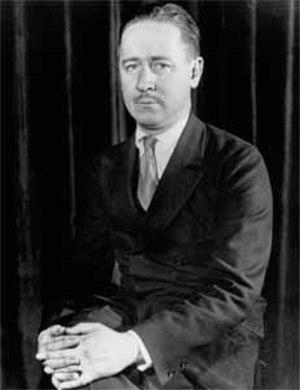
Le Dragon récalcitrant est le quatrième long-métrage d'animation des studios Disney. Sorti en 1941, il est inspiré en partie du roman pour enfants homonyme de Kenneth Grahame, publié en 1898. C'est le premier long-métrage Disney comportant un mélange d'animation et de prises de vues réelles, si l'on excepte les séquences intermédiaires de Fantasia. De ce fait, il n'est pas considéré comme un « Classique Disney ».
Robert Charles Benchley est un humoriste, acteur, journaliste et scénariste américain né le 15 septembre 1889 à Worcester et mort le 21 novembre 1945 à New York.